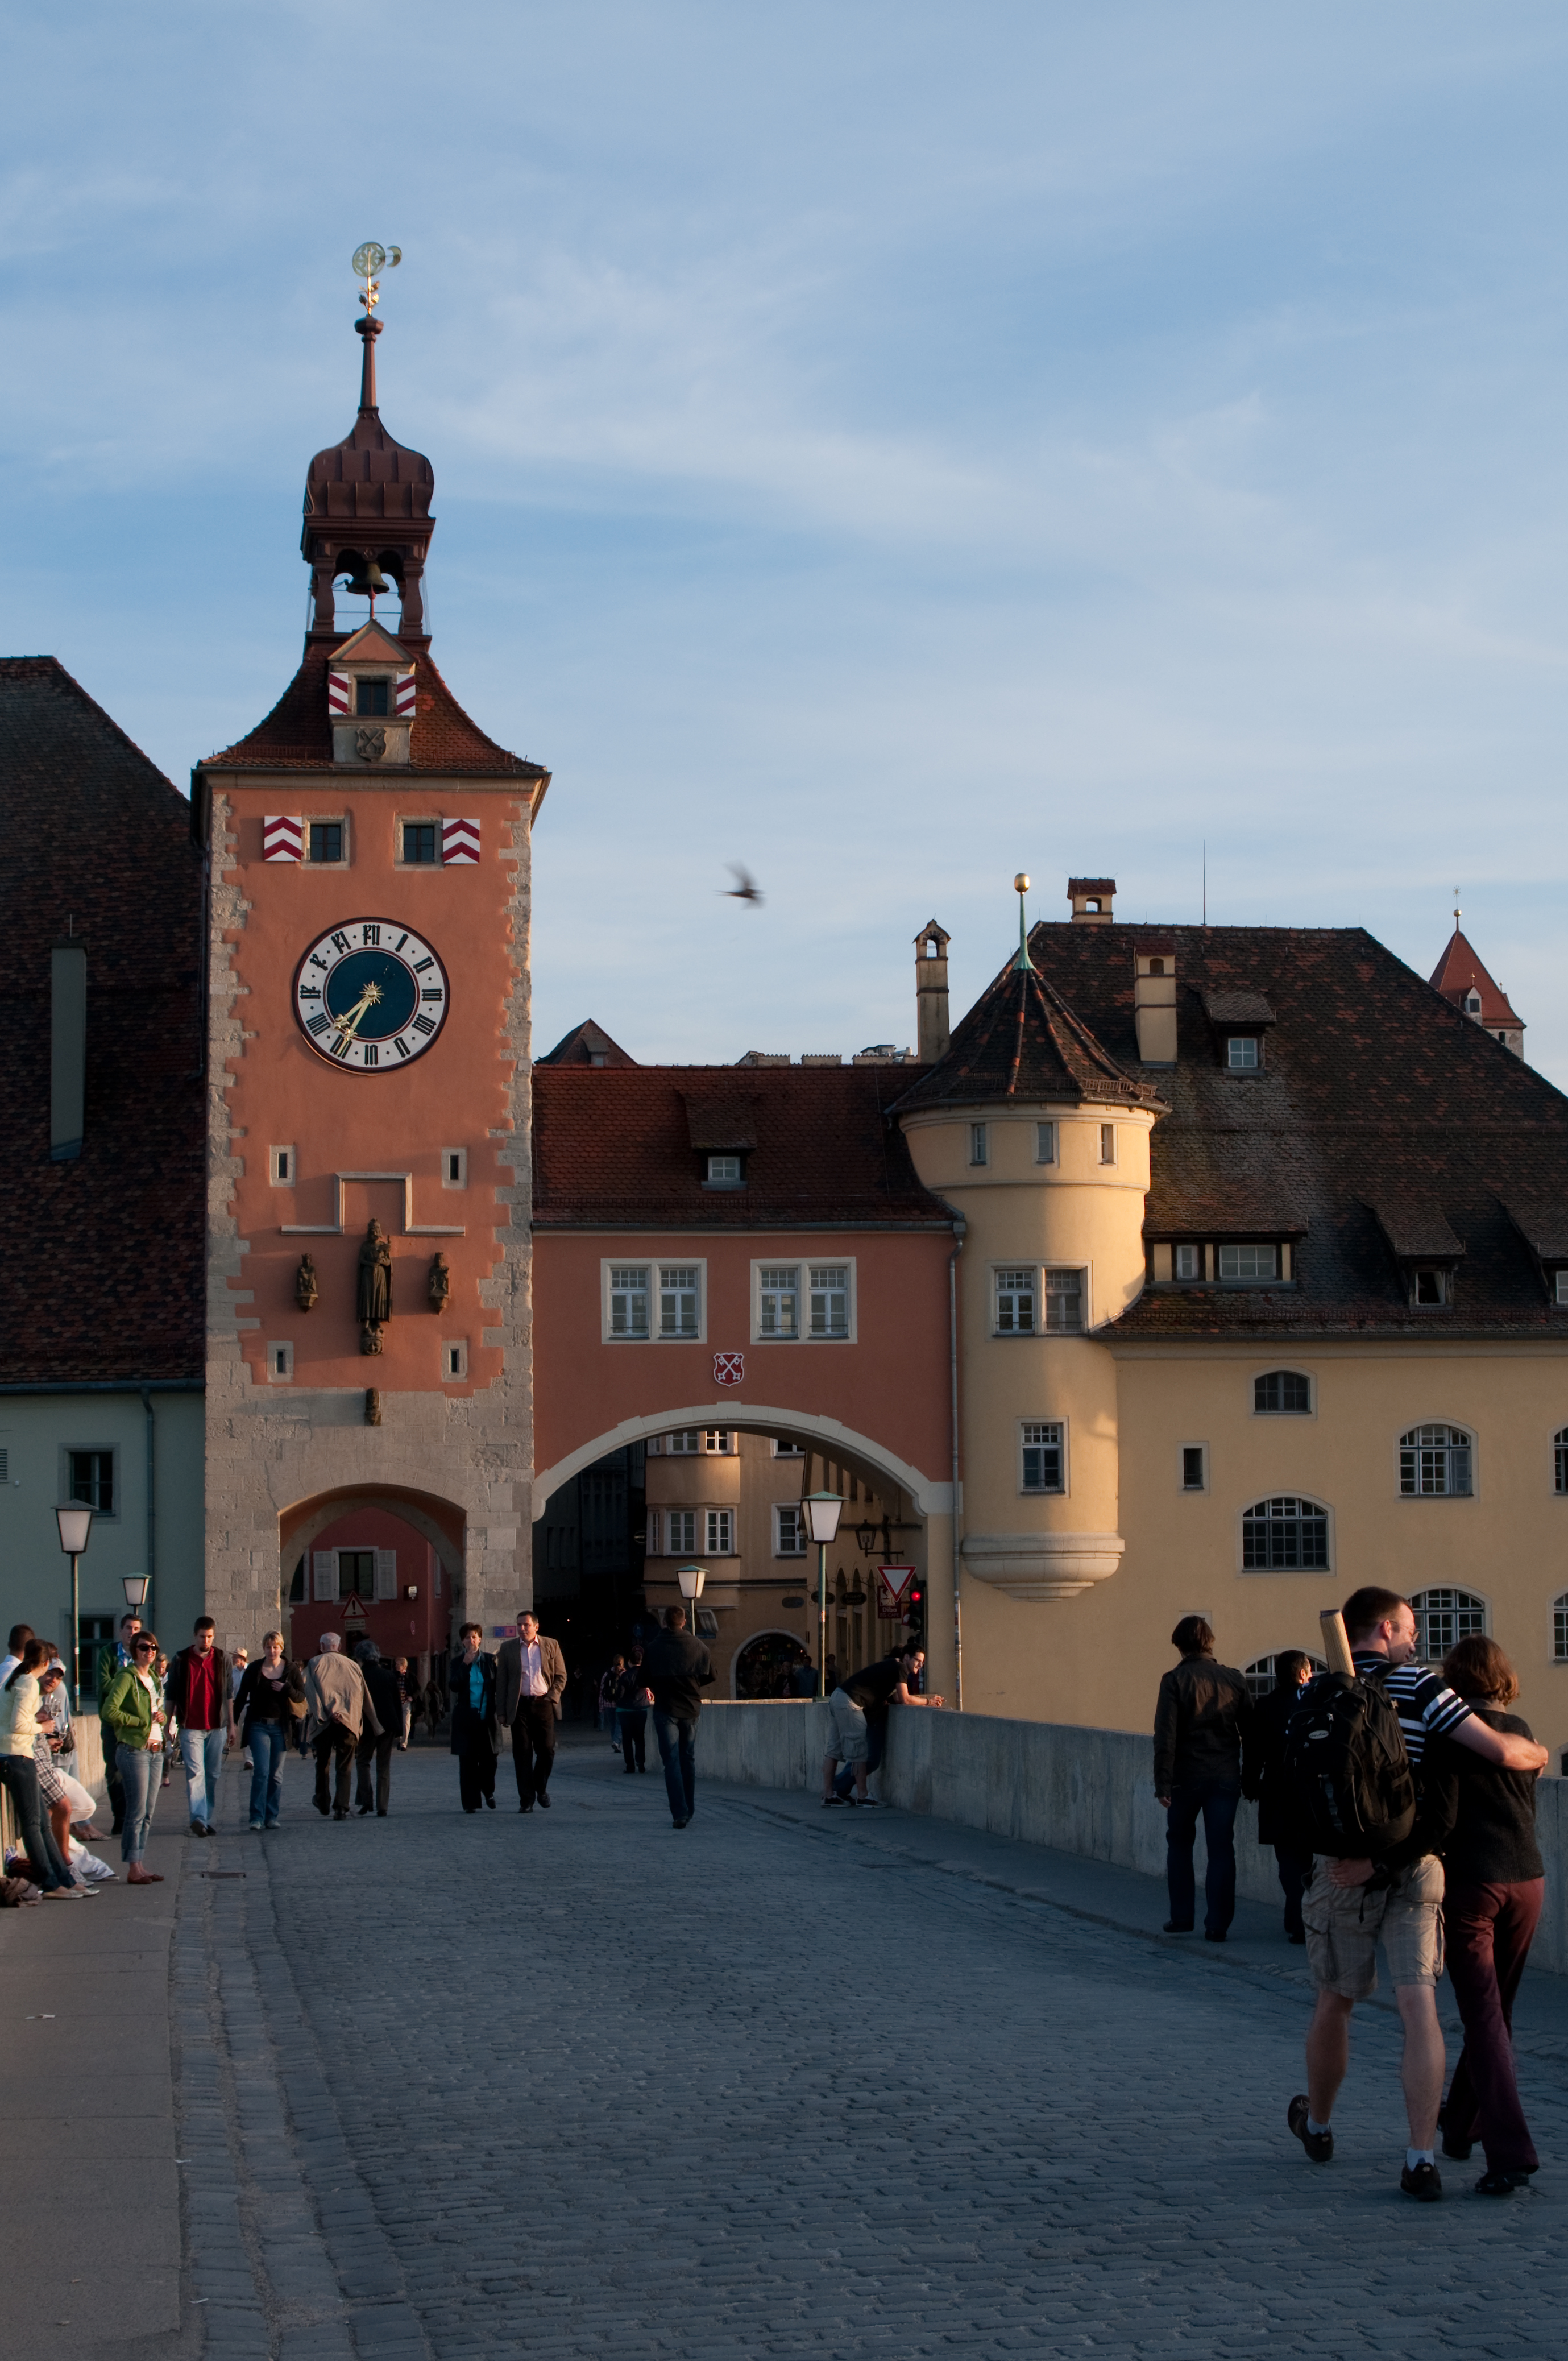
architecture, town, building, city, downtown, vacation, travel, evening, tower, landmark, nikon, tourism, town square, regensburg, nikond300, d300, ratisbona